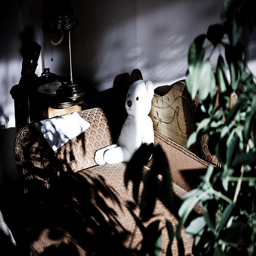
A small teddy bear sitting on a bench in a dark room.
A teddy bear is sitting on a couch.
A white teddy bear sitting alone on a couch.
a white teddy bear siting on a couch
A teddy bear and a hand towel are on a couch.
A white teddy bear sitting on couch next to wall.